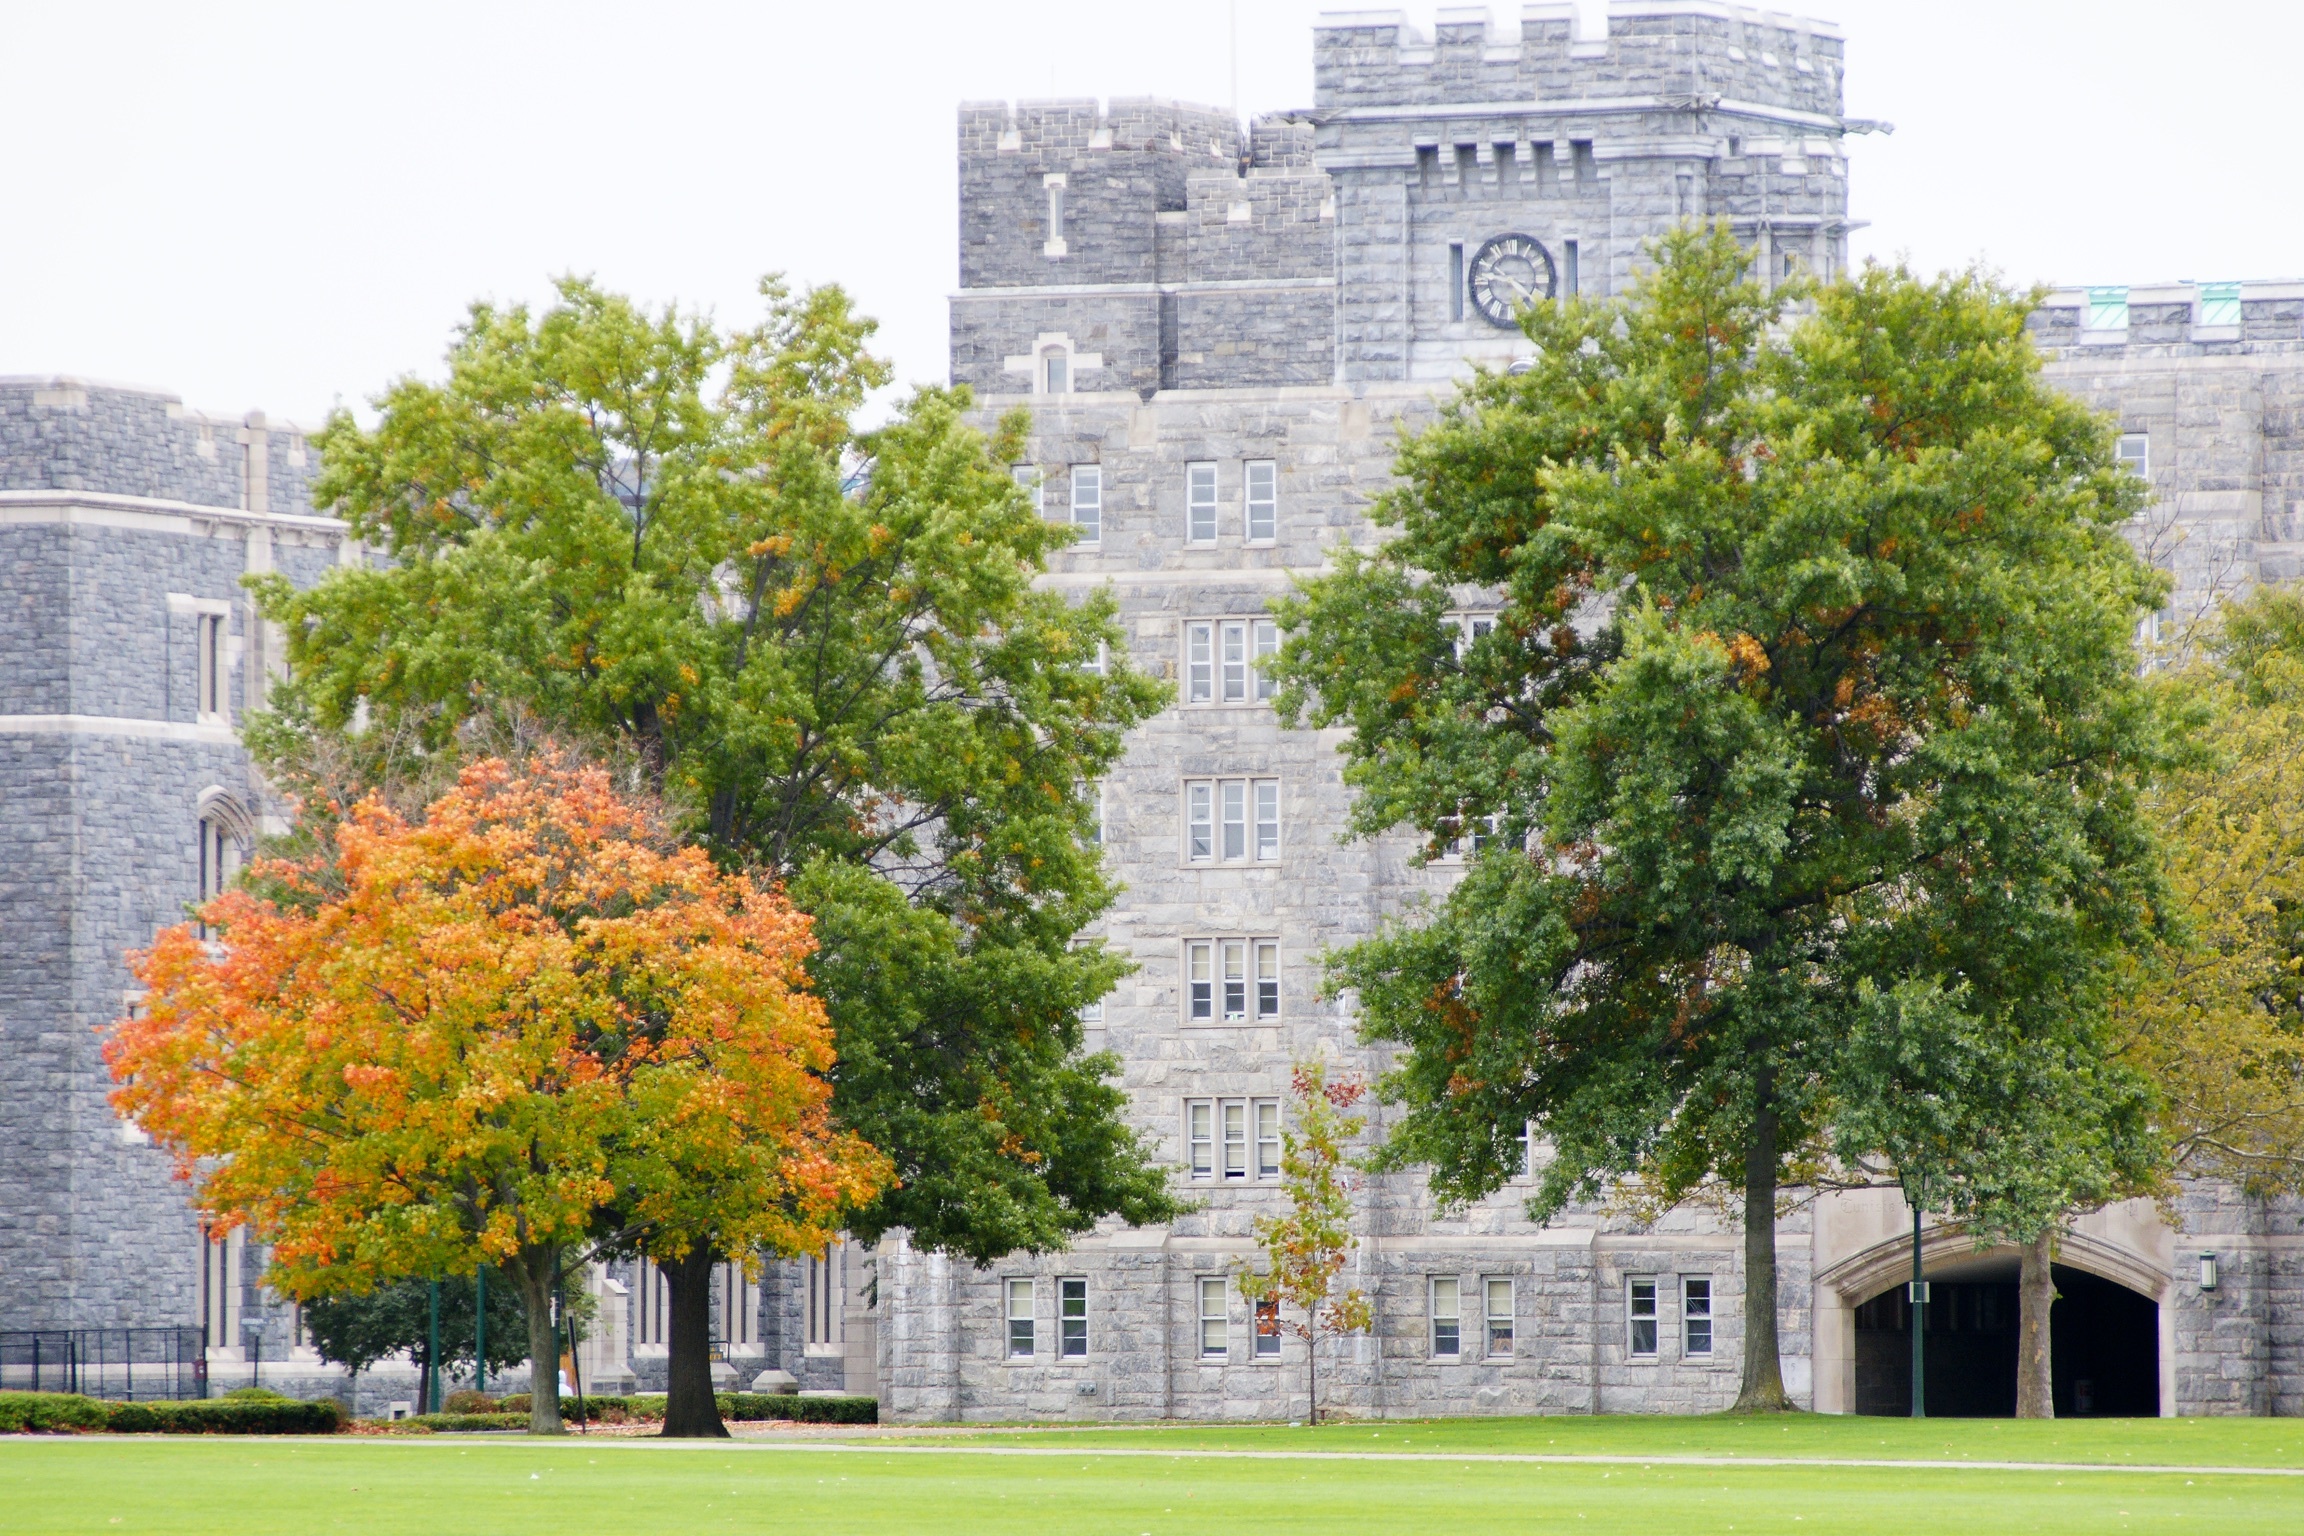
tree, palace, plaza, park, facade, university, campus, estate, neighbourhood, stately home, residential area, woody plant